Ten German Bombers

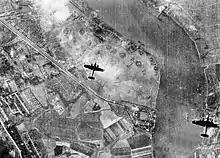
"Ten German Bombers" makes reference to Luftwaffe operations against Britain during World War II.

"Ten German Bombers" makes reference to German bombers and defensive action by the RAF during World War II. It is sung to tune of "She'll Be Coming 'Round the Mountain". It is a simple repetitive song and the verse pattern follows a cumulative song format, similar to "Ten Green Bottles":